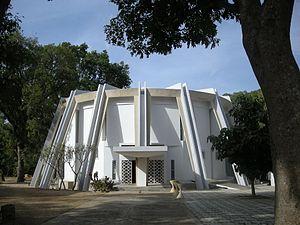
Dévolues à la tapisserie, les Manufactures sénégalaises des arts décoratifs ont été implantées à Thiès en 1966, à l'initiative de l'ancien président Léopold Sédar Senghor. Après avoir traversé des années difficiles, l'entreprise a trouvé un nouvel équilibre à partir de 2010.
Thiès, chef-lieu de la région éponyme, est l'une des plus grandes villes du Sénégal. Elle est située à 70 km à l'est de Dakar.